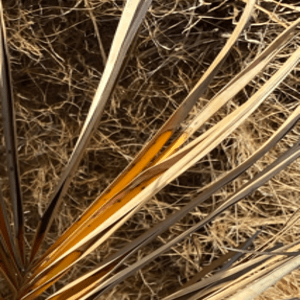
Label: Magnesium Deficiency